List of NCAA men's basketball retired numbers

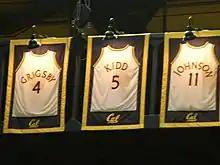
Some of the Cal Golden Bears retired numbers hanging on the rafters at Haas Pavilion, September 2009

Teams in the National Collegiate Athletic Association (NCAA) retire jersey numbers of players who either are considered by the team to have made significant contributions to that team's success, or who have experienced untimely deaths during their playing career. As with other leagues, once a team retires a player's jersey number, it never issues the number to any other player, unless the player or team explicitly allows it.